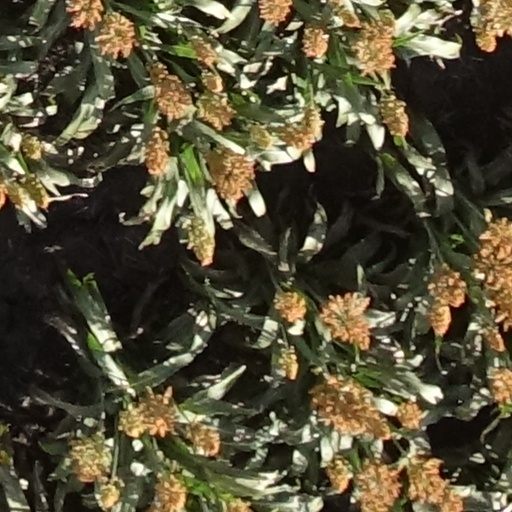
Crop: sorghum